Peruonto

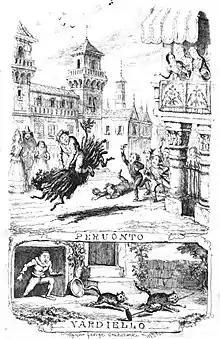
Topwise: Peruonto rides the bundle of sticks. Illustration by George Cruikshank for "The Story of Stories" (1850).

A widow named Ceccarella had a stupid son named Peruonto, as ugly as an ogre. One day, she sent him to gather wood. He saw three men sleeping in the sunlight and made them a shelter of branches. They woke, and being the sons of a fairy, gave him a charm that whatever he asked for would be done. As he was carrying the wood back, he wished that it would carry him, and he rode it back like a horse. The king's daughter Vastolla, who never laughed, saw it and burst out laughing. Peruonto wished she would marry him and he would cure her of her laughing.